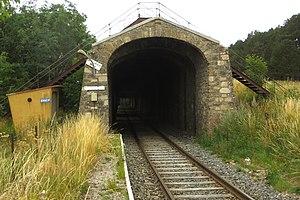
La halte de Larzalier est une halte ferroviaire française de la ligne du Monastier à La Bastide-Saint-Laurent-les-Bains, située à proximité du hameau de Larzalier, sur le territoire de la commune d'Allenc, dans le département de la Lozère en région Occitanie.